Keni Thomas

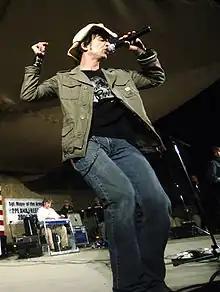
Thomas performing in 2006

Thomas formed the band Cornbread and began his career in music by performing with the band in and around Columbus, Georgia. Cornbread made a bigger name for itself during the middle to the late 1990s and extended its shows to college campuses such as Auburn University. Thomas and Cornbread released several albums, including "Flags of Our Fathers", which was released under the artist's name, Keni Thomas. Cornbread was also featured in the movie "Sweet Home Alabama", starring Reese Witherspoon. In the movie, Keni and his bandmates perform the feature song, "Sweet Home Alabama" (originally recorded by Lynyrd Skynyrd in the late 1970s), for which the movie was named.